Roy Halladay

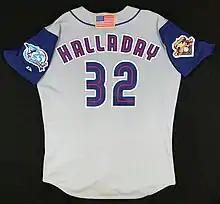
2001 Toronto Blue Jays #32 Roy Halladay road jersey (after 9/11)

In 2000, Halladay took a major step back from his promising rookie years and posted a disastrous 10.64 earned run average (ERA) in 19 games (13 of which he started) making his 2000 season the worst in history for any pitcher with at least 50 innings pitched. At the beginning of the 2001 season, Halladay was optioned to Class-A Dunedin to rebuild his delivery. Halladay's fastball was clocked as high as , but it had little movement, and his pitches were up in the strike zone, which was ultimately the reason why his 2000 season was so unsuccessful. He considered quitting baseball. Instead, he worked in the minors with former Blue Jays pitching coach Mel Queen. The problem, Queen realized, was Halladay's total reliance on his strength: his attempt to overpower batters with straight-ahead pitches. Within two weeks, Halladay had altered his arm angle for a more deceptive delivery, and added pitches that sank and careened. Instead of throwing over the top, he chose to use a three-quarters delivery (the middle point between throwing overhand and sidearm). Originally a fastball pitcher, he became reliant on keeping his pitches low across the plate, regardless of the type of pitch thrown. The adjustments proved successful. After a month and a half, he was promoted to Double-A Tennessee, and a month later, to Triple-A Syracuse. In 2001, after being demoted to the minor leagues, Halladay immersed himself in the works of sports psychologist Harvey Dorfman. This exposure was at least partly responsible for resurrecting his career. By mid-season, he was back in the Blue Jays' rotation. He posted a 5–3 win–loss record with a 3.19 ERA for the Blue Jays in 16 starts in 2001.